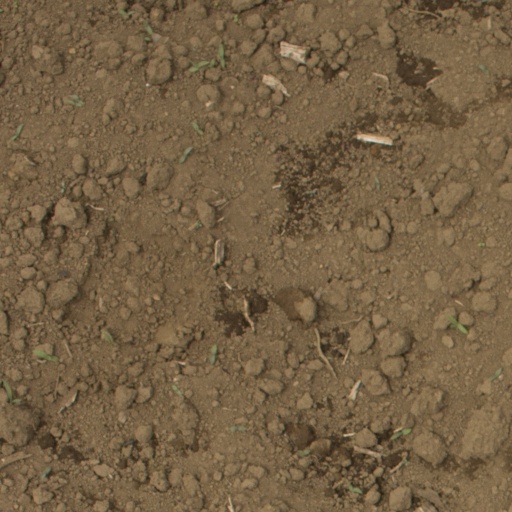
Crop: Jerusalem artichoke